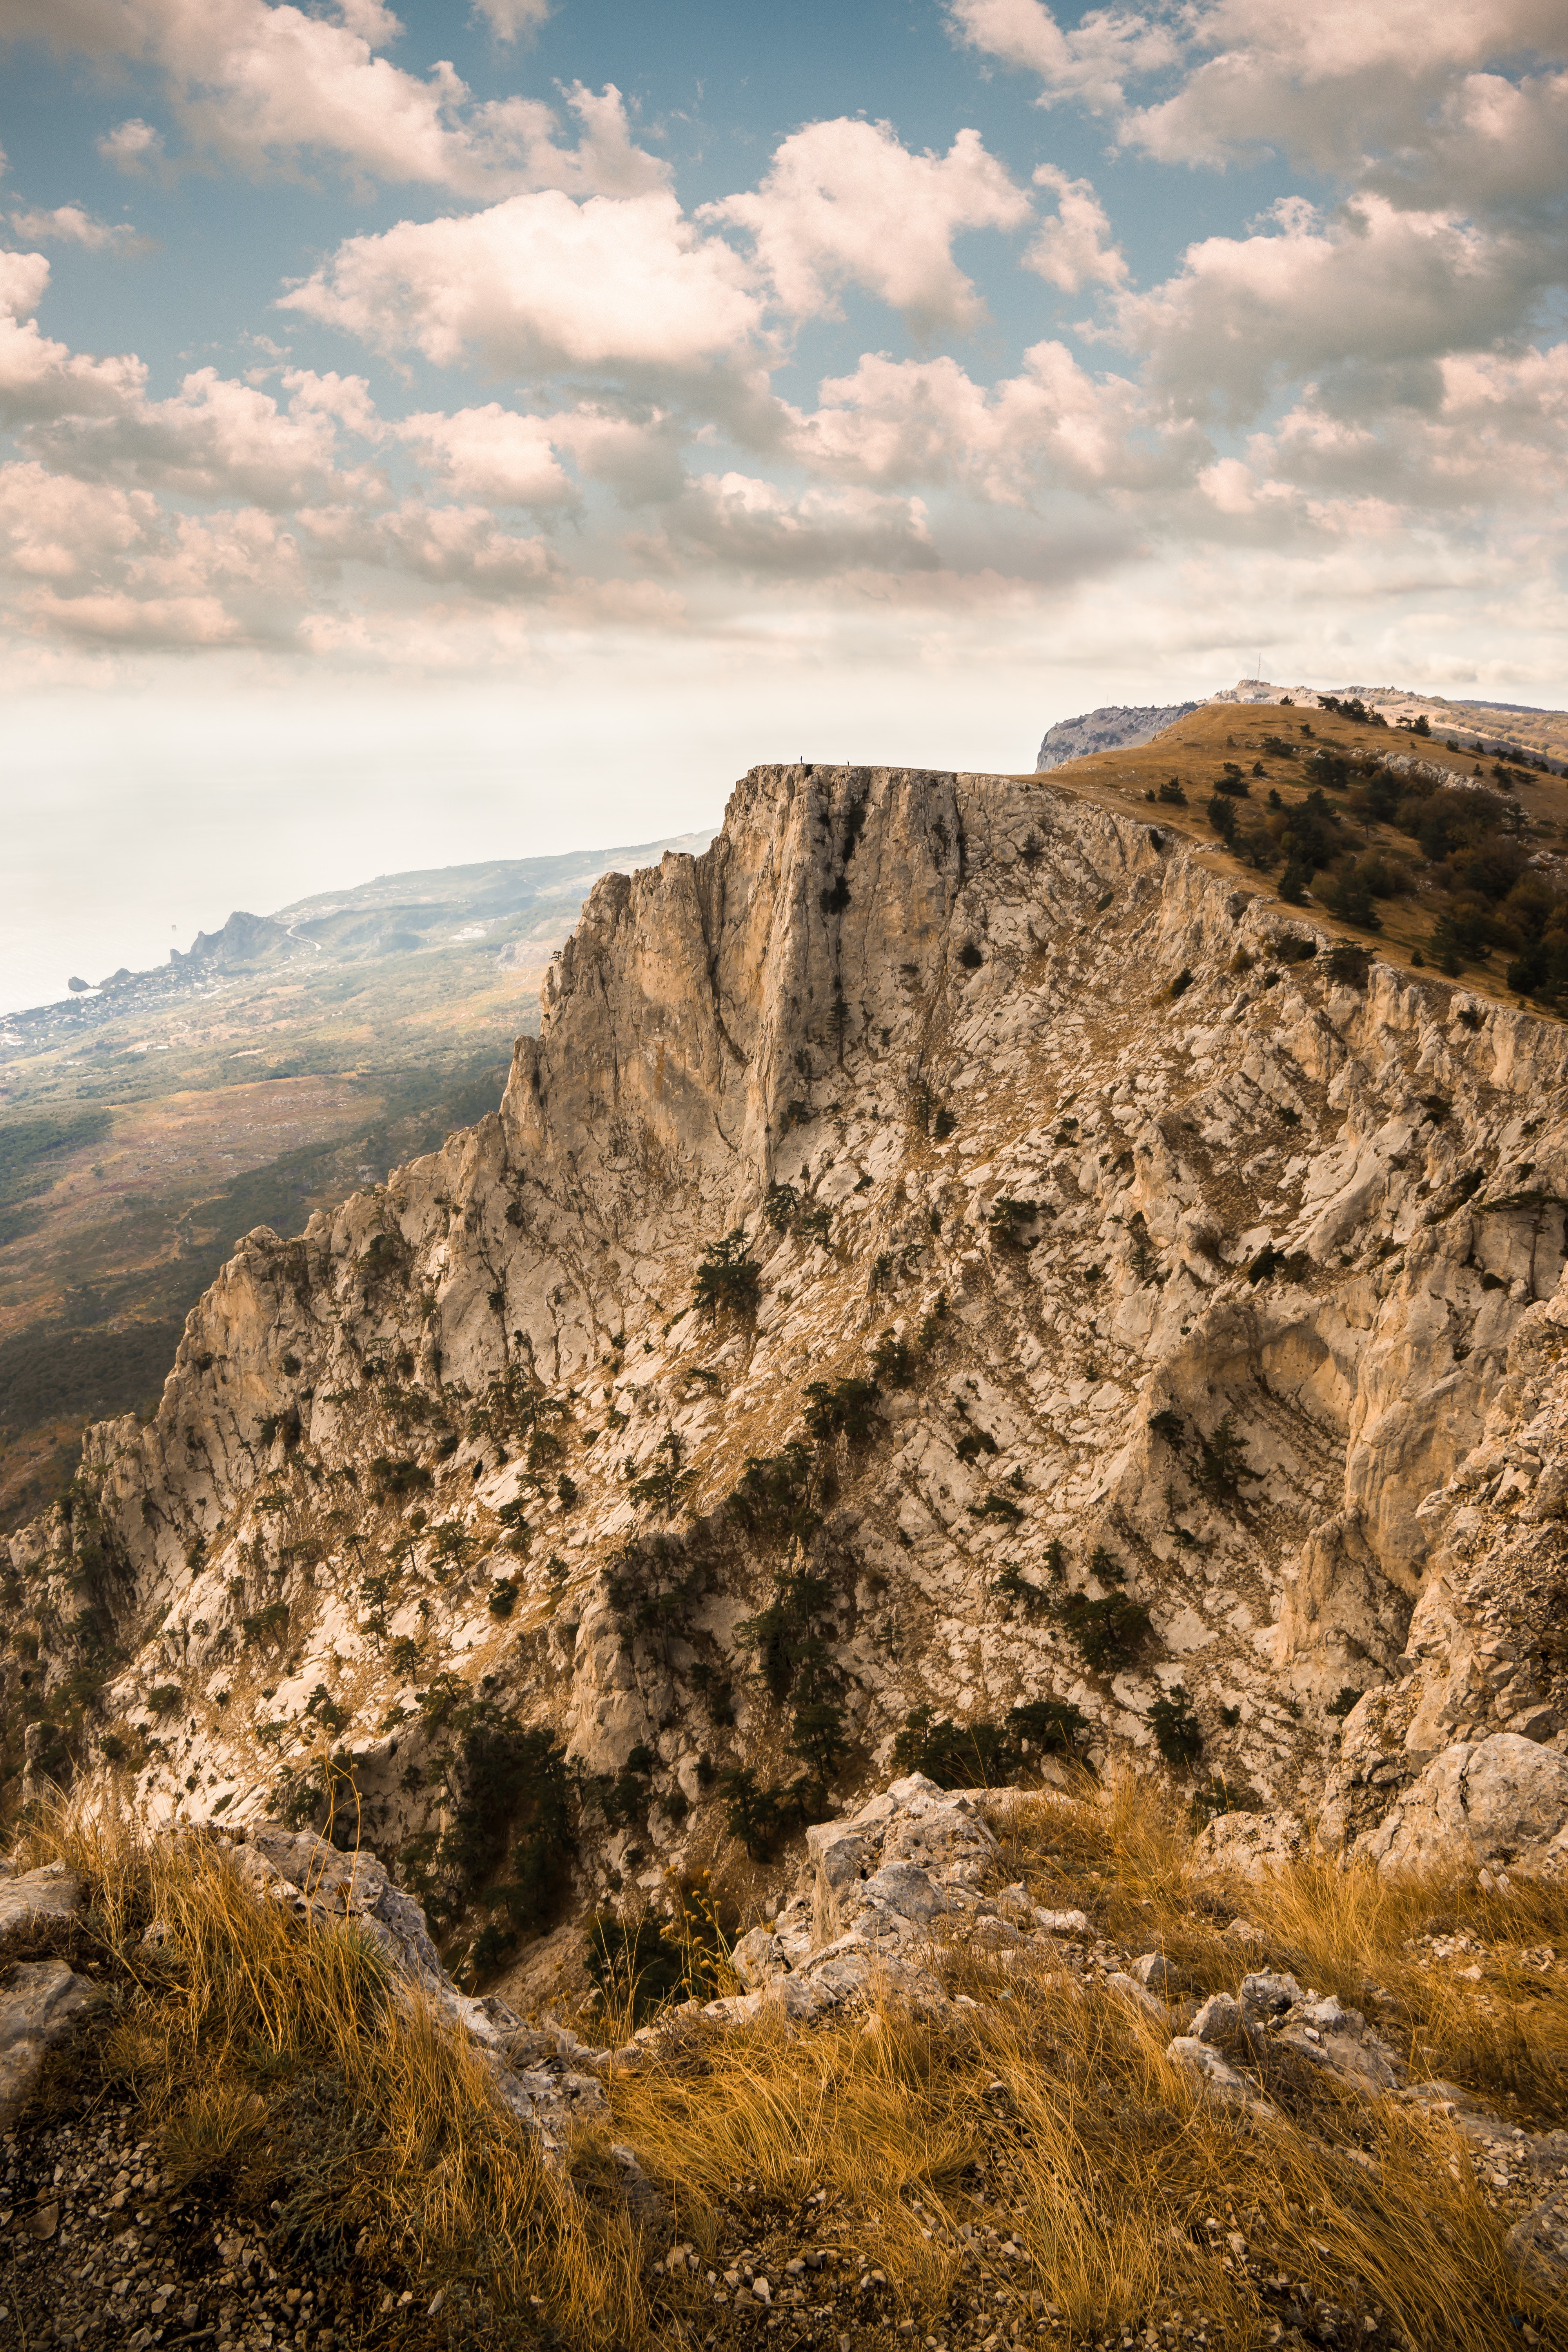
mountainous landforms, mountain, sky, hill, highland, rock, badlands, cloud, wilderness, ridge, outcrop, cliff, geology, fell, mountain range, terrain, landscape, formation, national park, tree, geological phenomenon, escarpment, valley, bedrock, sunlight, grassland, massif, klippe, summit, plateau, meteorological phenomenon, vacation, alps, tourism, wadi